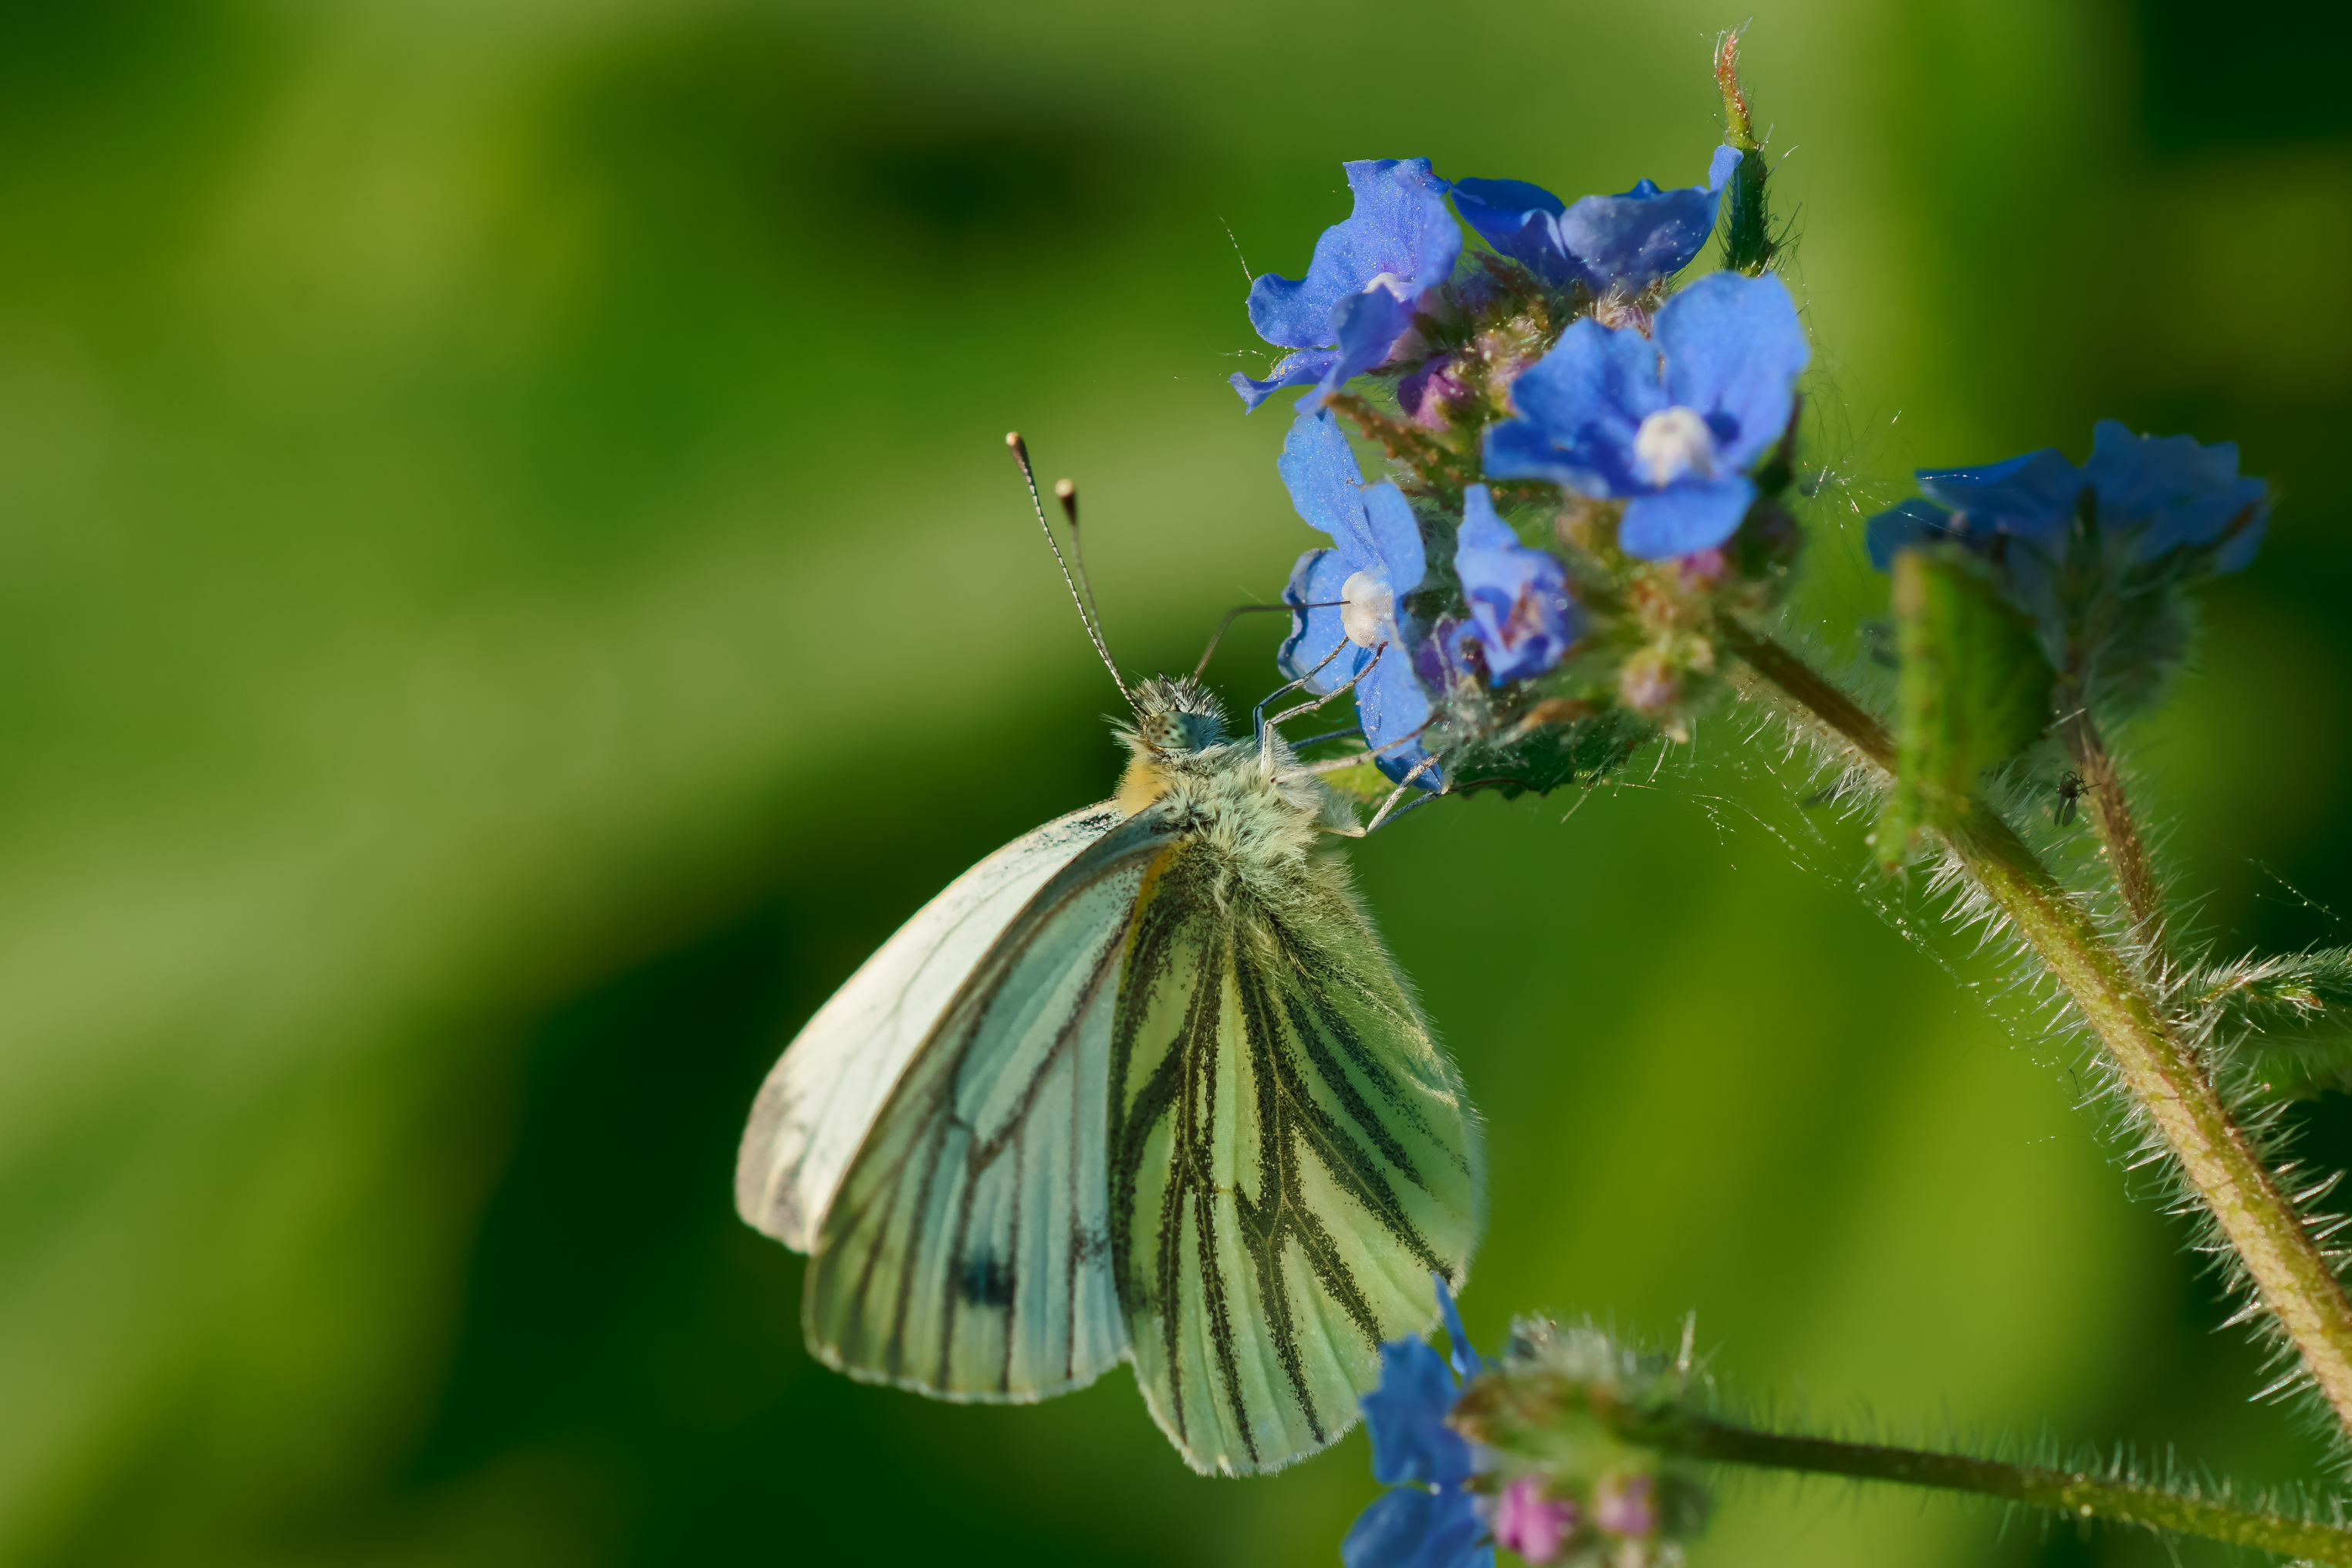
nature, photography, meadow, flower, photo, green, insect, macro, botany, butterfly, flora, fauna, invertebrate, wildflower, close up, 100mm, animals, naturaleza, butterflies, a77, nectar, pieridae, g, ggl1, gaby1, xovesphoto, animales, mariposas, sonya77, minolta100mm, gphoto, gabrielcorua, xelodegalicia, macro photography, arthropod, pollinator, moths and butterflies, lycaenid